Nick Kyrgios career statistics

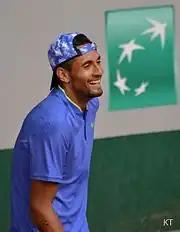

This is a list of the main career statistics of Australian professional tennis player Nick Kyrgios whose professional career started in 2013. To date, Kyrgios has won seven ATP singles titles and his highest attained singles ranking is No. 13 which he reached on 24 October 2016.